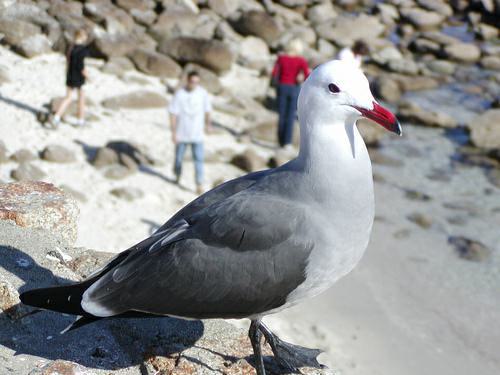
A photo of a heermann gull